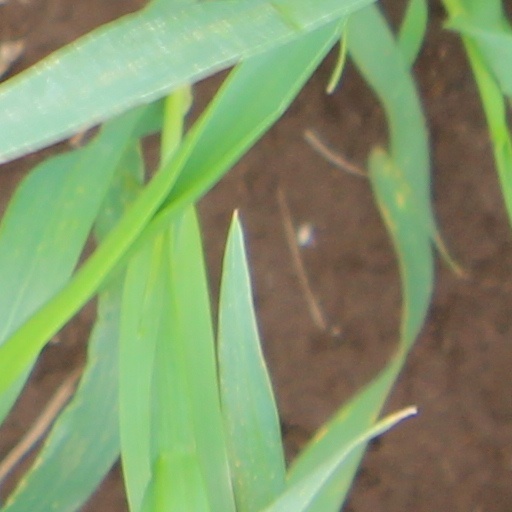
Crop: wheat